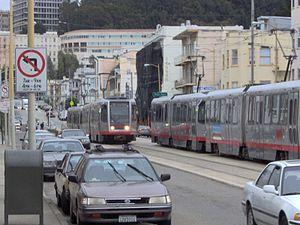
Le Muni Metro de San Francisco est un système de métro léger composé de sept lignes. Son tronçon principal se trouve sous Market Street au-dessus des lignes du BART.